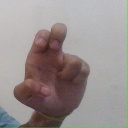
अक्षर: अ